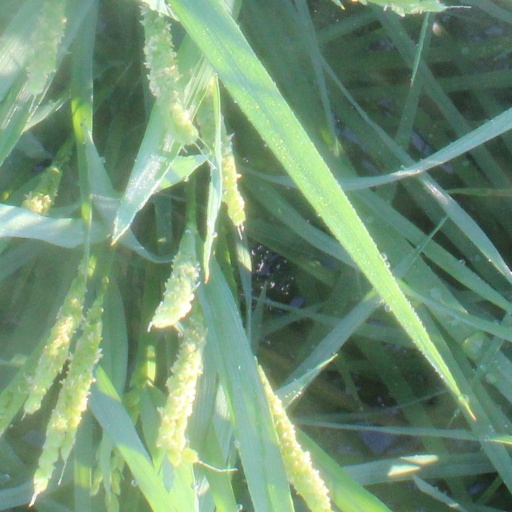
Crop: rice